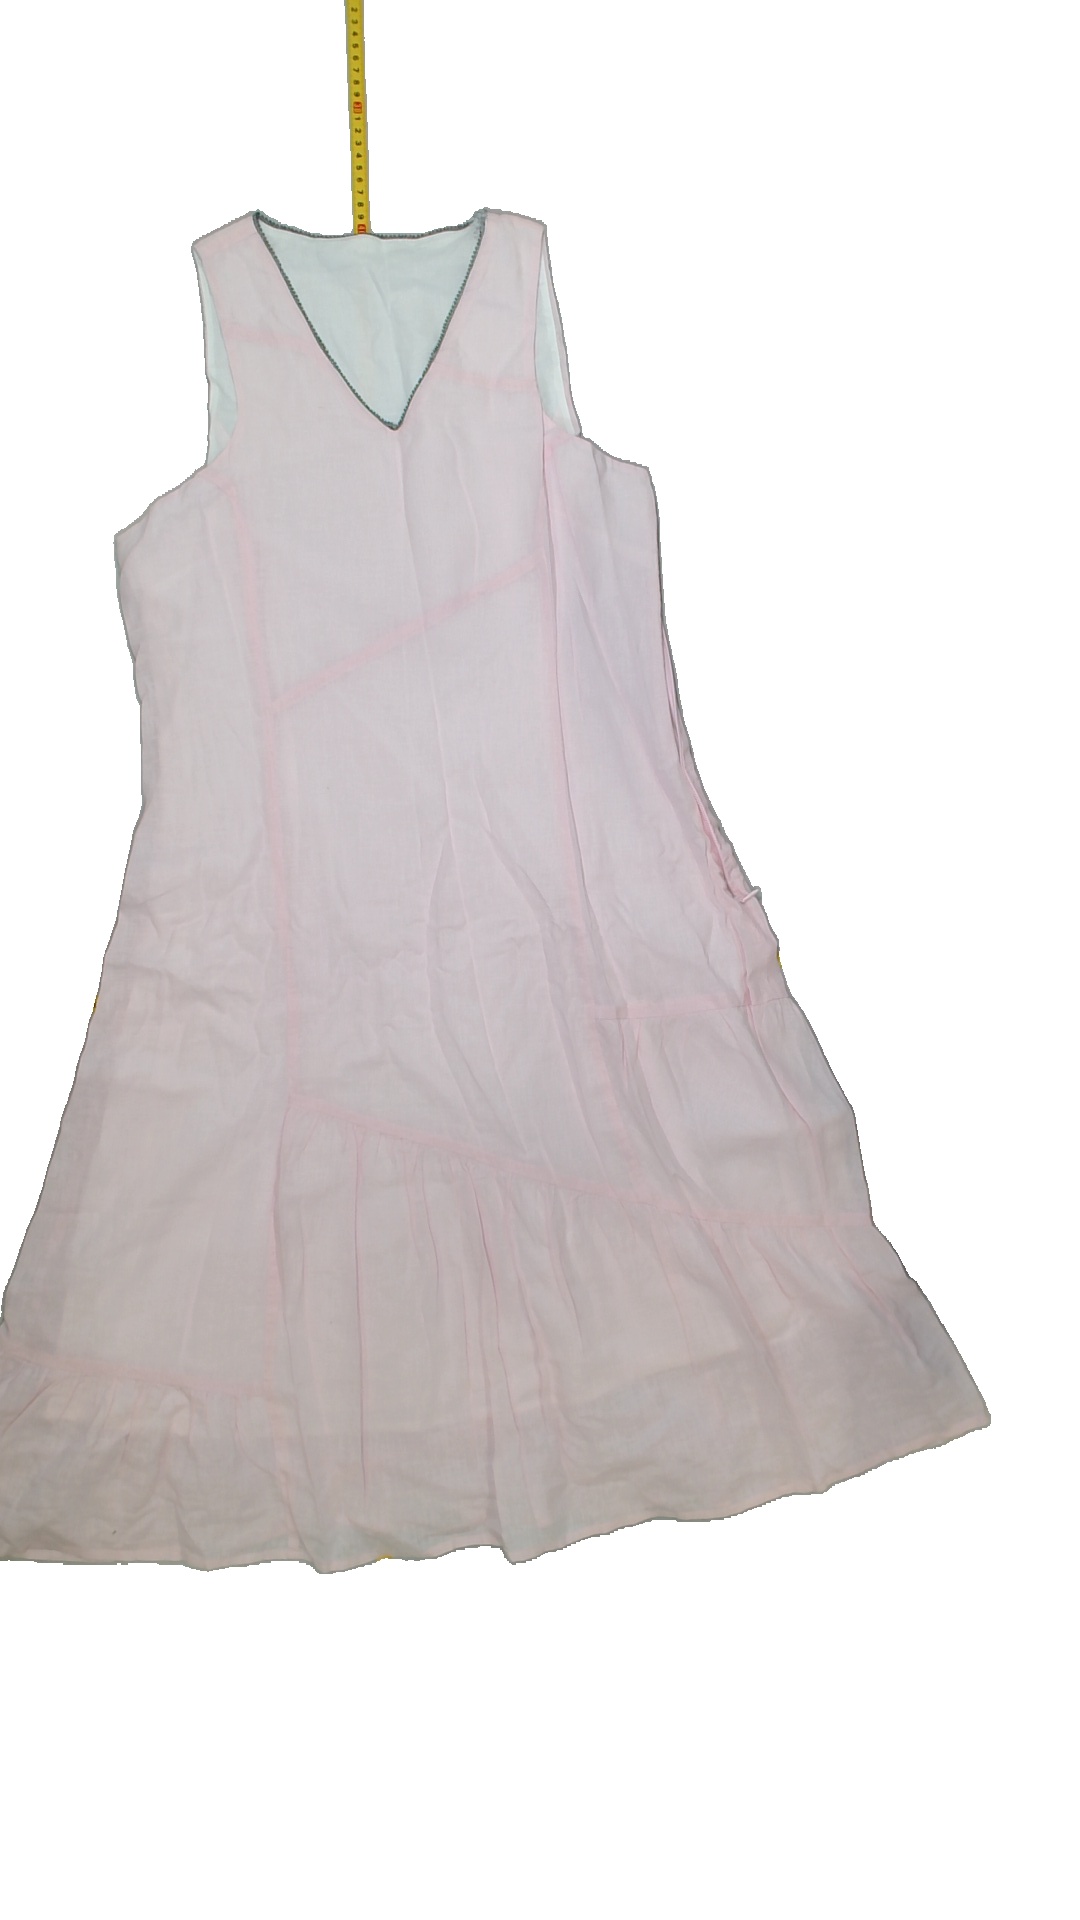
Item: Dress (Ladies)
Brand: Not Applicable
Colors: Pink
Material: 100%cotton
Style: No trend
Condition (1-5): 5
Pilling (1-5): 5
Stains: No
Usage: Reuse
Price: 50-100